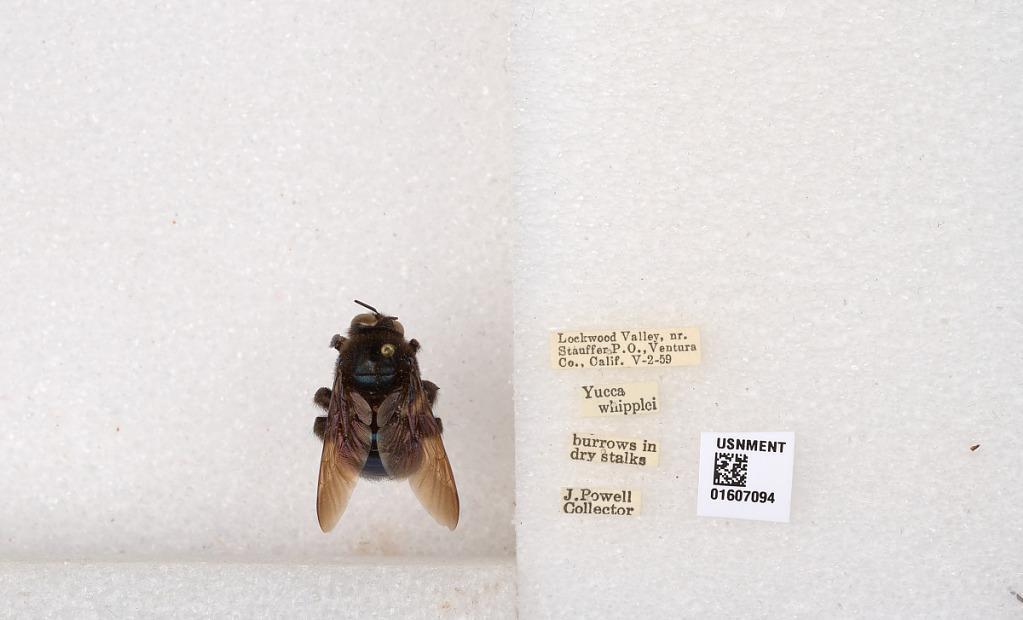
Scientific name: Xylocopa (Xylocopoides) californica diamesa Hurd
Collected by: J. Powell
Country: United States
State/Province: California
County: Ventura
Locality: Lockwood Valley, nr. Stauffer P.O.
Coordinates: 34.7457, -119.068